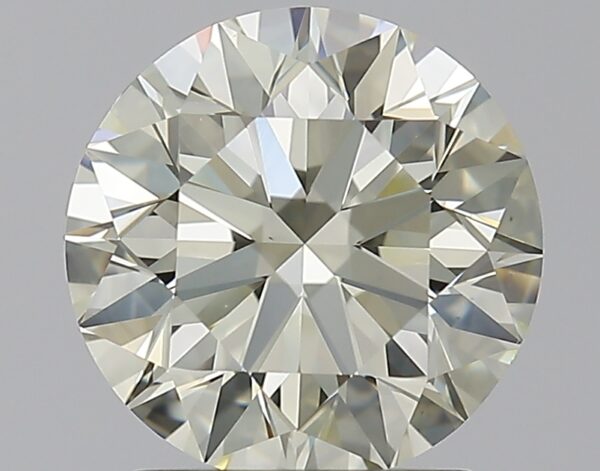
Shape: round
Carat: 1.7
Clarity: VS1
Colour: O-P
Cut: EX
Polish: EX
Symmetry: EX
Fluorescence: F
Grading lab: GIA
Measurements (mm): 7.54 x 7.59 x 4.75